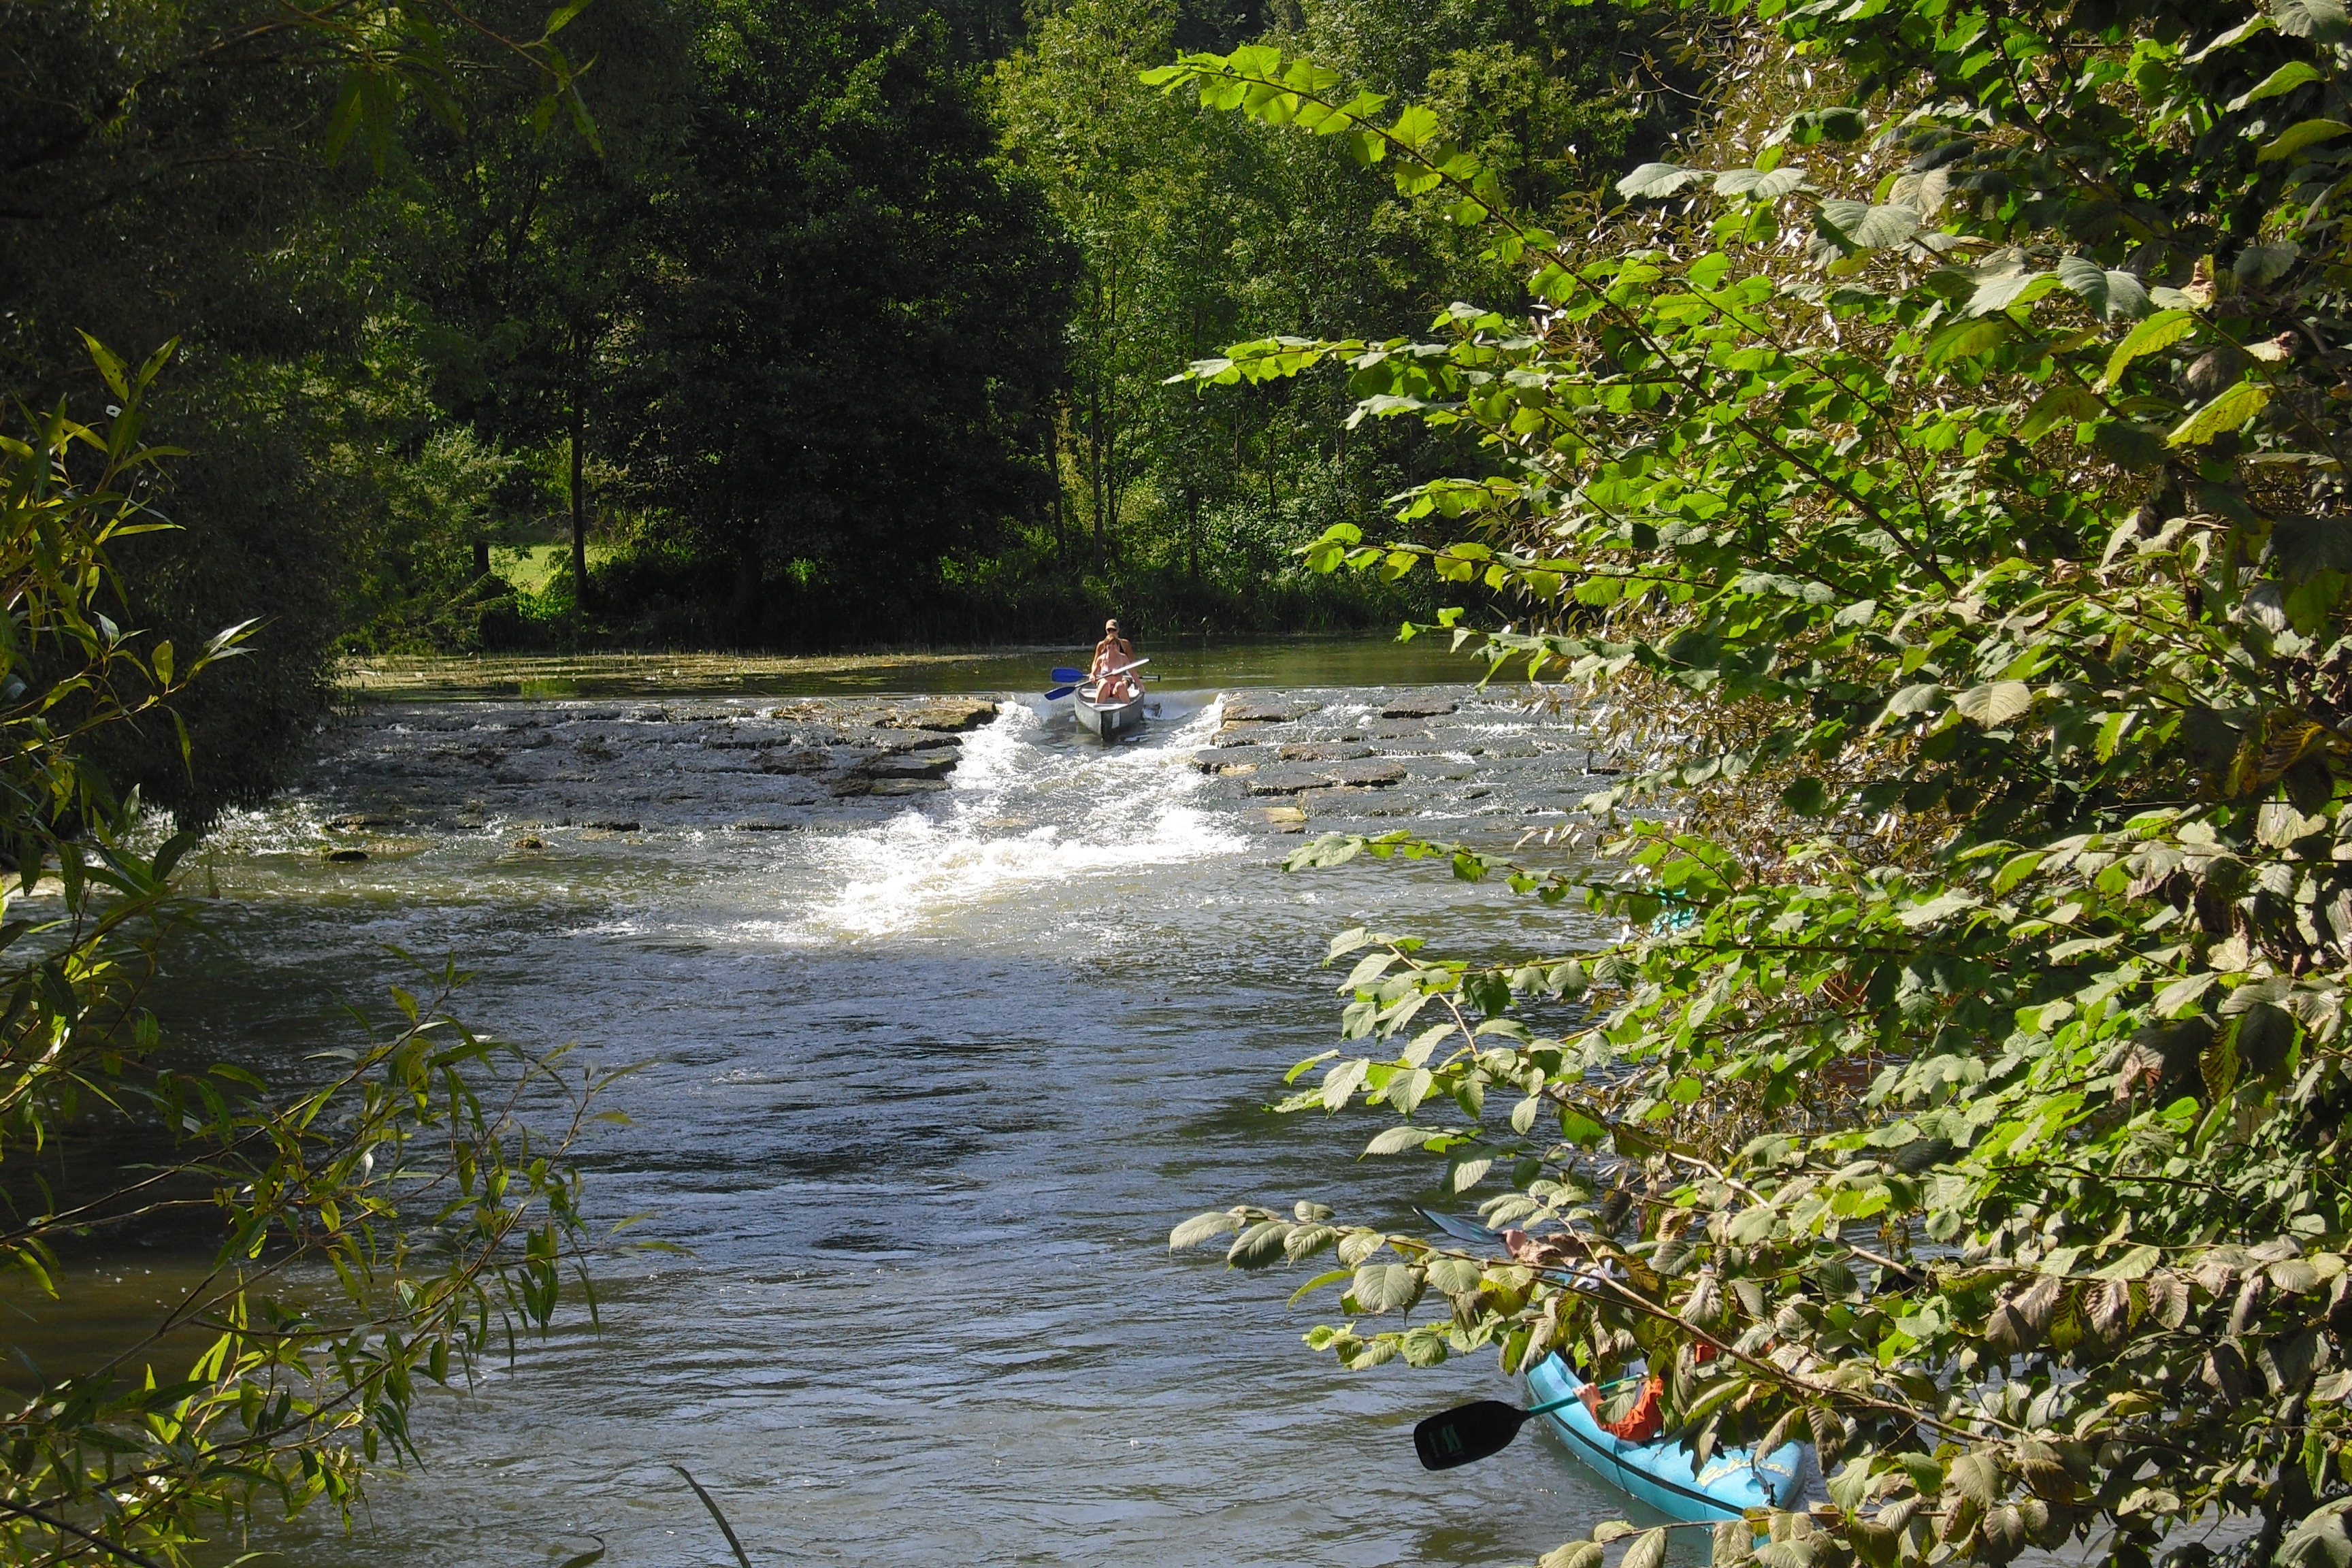
water, boat, river, canoe, stream, paddle, vehicle, jungle, rapid, kayak, boating, rainforest, rowing, canoeing, on the go, altm hl, water slide, boat trip, canoe tour, canoe trip, boat walking tours, hiking boot, recreational fishing, altm hl valley, altm hltal nature park